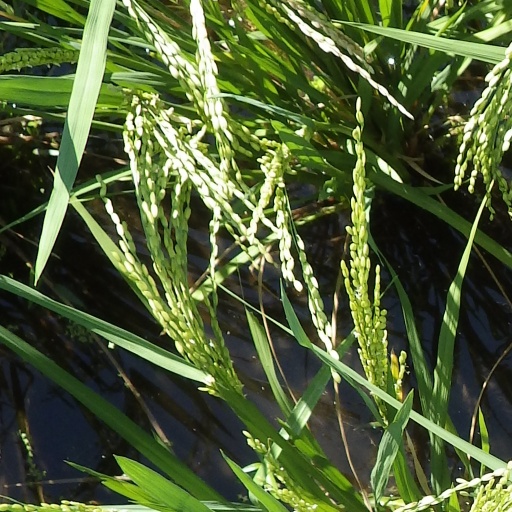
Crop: rice